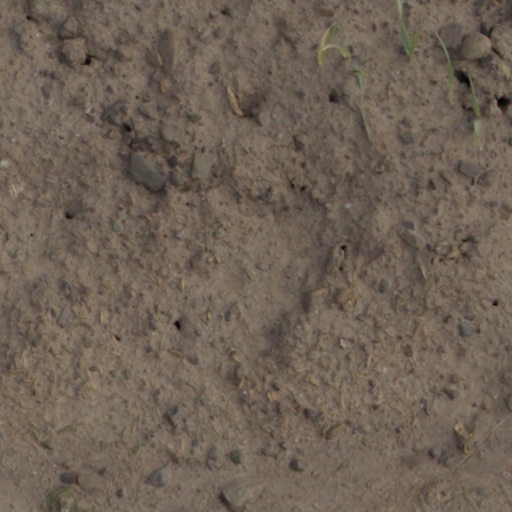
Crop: wheat